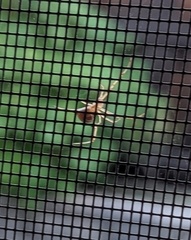
Species: Lactrodectus_hesperus